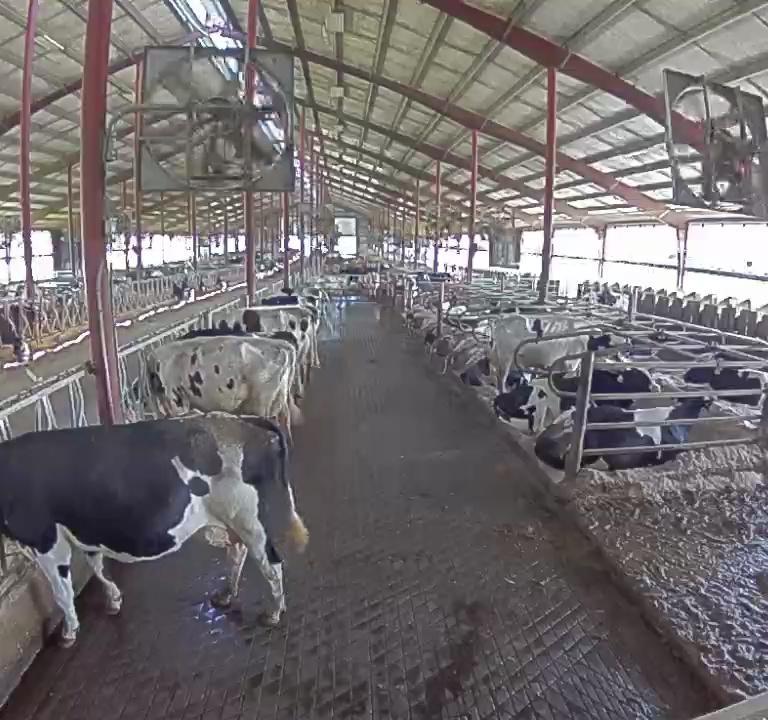
Number of cows: 8